Arthur Strauss

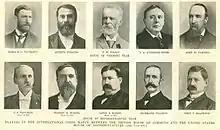
The photograph shows Arthur Strauss MP as a member of the International Chess Team of the House of Commons

Strauss was narrowly defeated by William Sproston Caine by 108 votes in the 1900 General Election, and failed to regain the seat at a by-election in 1903 after the death of his successor.